Tomato bredie
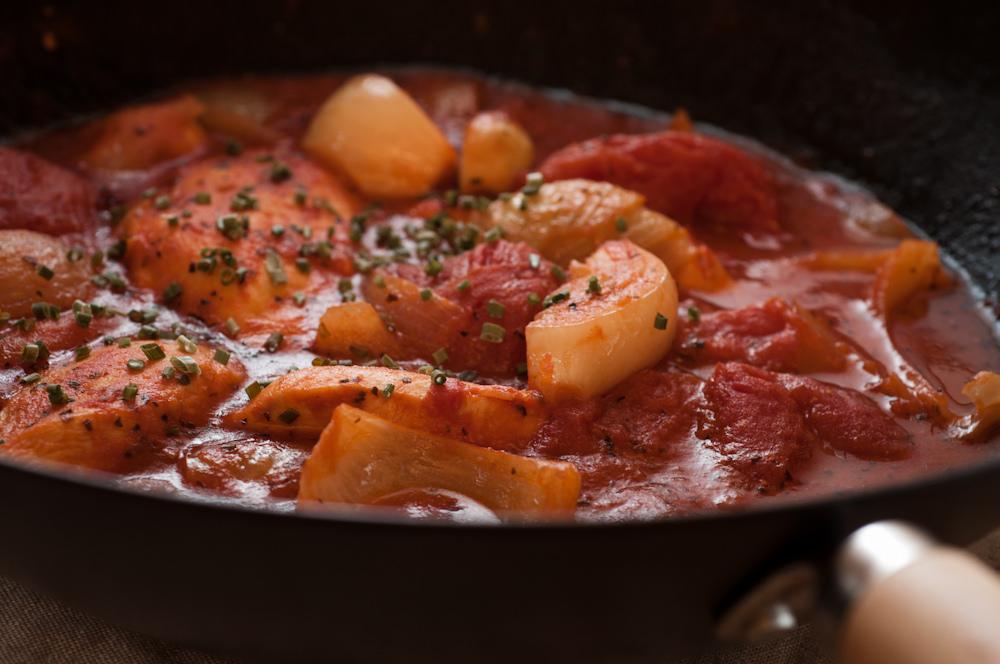
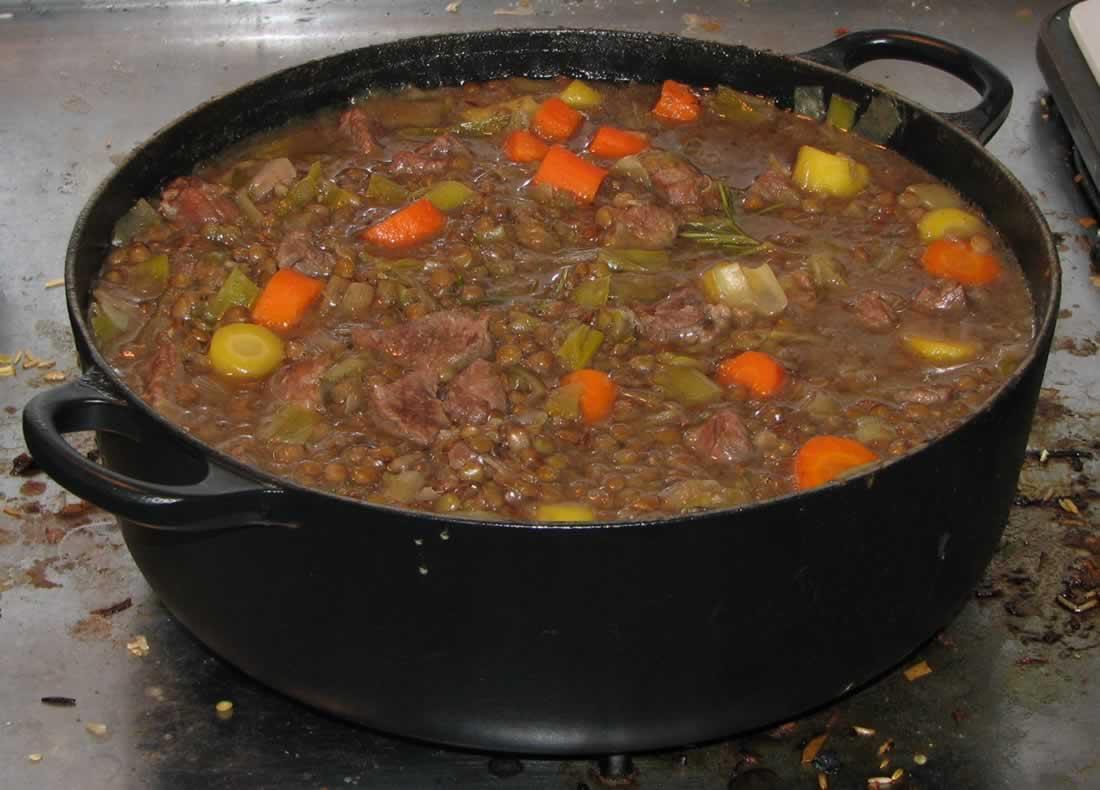
Also known as:
af - Afrikaans: Tamatiebredie
fr - French: Bredie
ig - Igbo: Tomato bredie
pt - Portuguese: Bredie
Category: stew (mutton stew)
Cuisine: South African
Associated cuisines: South African
Area: South Africa
Countries: South Africa
Region: Southern Africa, , , ,
This dish is cooked for a very long time, and its seasonings include cinnamon, cardamom, ginger and cloves as well as chilli.